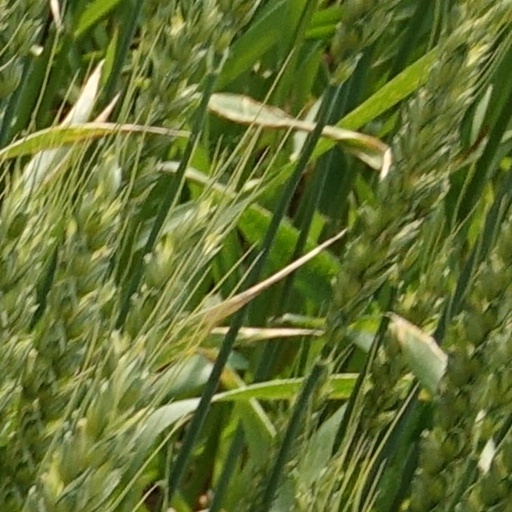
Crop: wheat